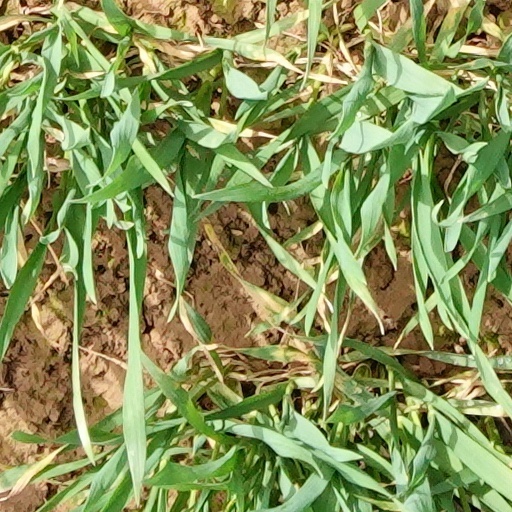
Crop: wheat